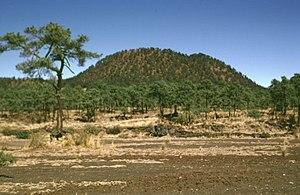
Le Xitle est un volcan monogénique situé dans la sierra de Ajusco-Chichinauhtzin, dans le parc national Cumbres del Ajusco.